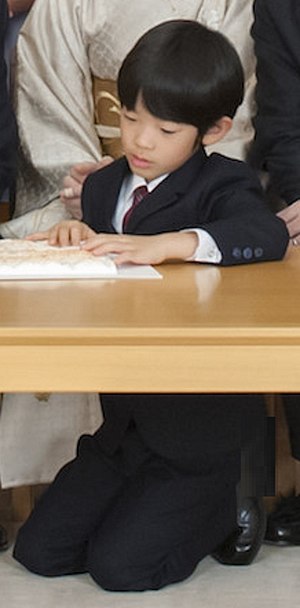
Prins Hisahito af Akishino
Prins Hisahito af Akishino er det tredje barn og eneste søn af Prins Fumihito. Han er barnebarn til den tidligere kejser Akihito af Japan, og nevø til den nuværende kejser Naruhito af Japan. Prins Hisahito er nummer to i arverækkefølgen.